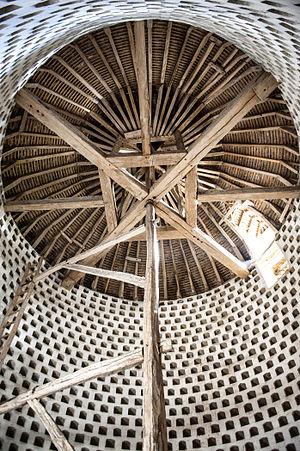
Château du Haut Rosay - intérieur pigeonnier